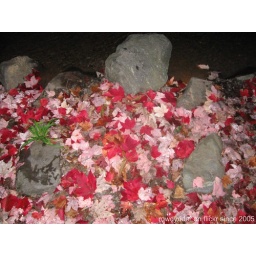
The tree above me is nearly naked but the ground is beautiful!